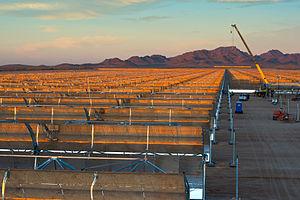
La Centrale solaire Solana est une centrale solaire thermodynamique construite près de Gila Bend, dans l'Arizona, à environ 110 km au sud-ouest de Phoenix, mise en service début octobre 2013. Elle a été construite par la compagnie espagnole Abengoa Solar et fournit une puissance totale de 280 MW qui suffit à alimenter 70 000 foyers tout en évitant l'émission d'environ 475 000 tonnes de CO2. Son nom est le terme espagnol pour « endroit ensoleillé ».